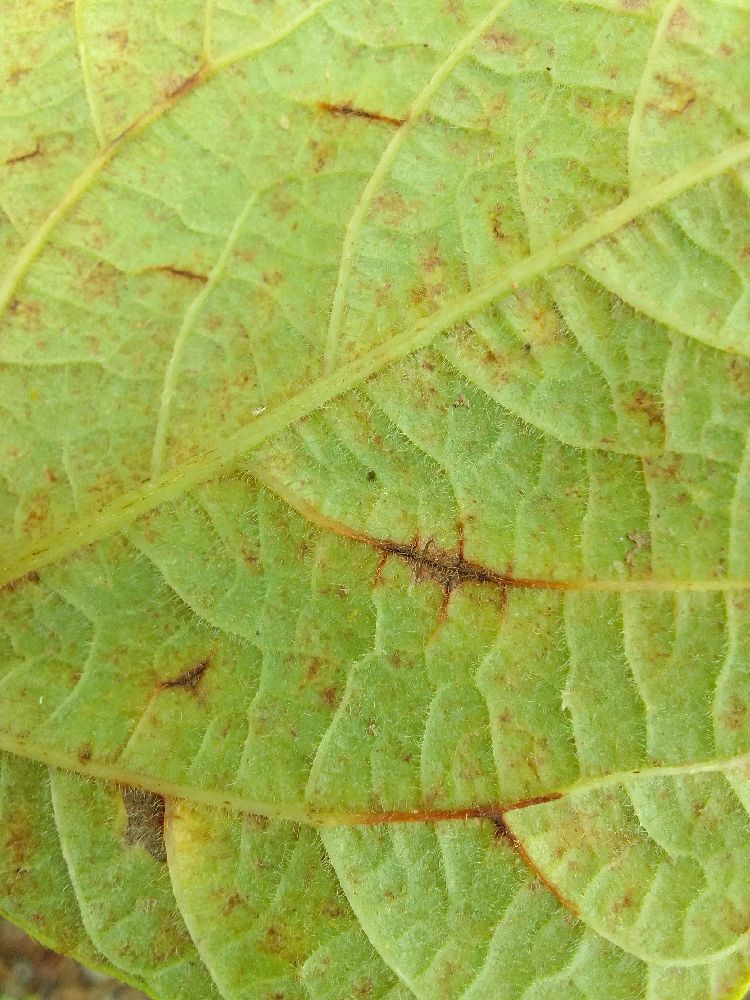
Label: anthracnose